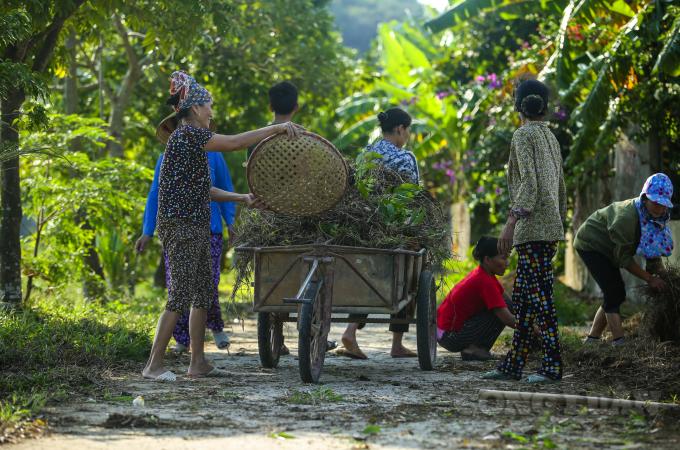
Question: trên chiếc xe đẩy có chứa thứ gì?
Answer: trên chiếc xe đẩy chứa cỏ